Hiroshima Botanical Garden

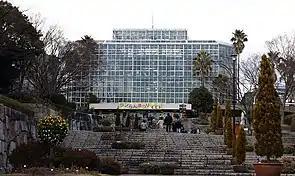

The is located in Saeki-ku, Hiroshima in western Honshū, on the hill facing the Seto Inland Sea. The Garden was opened to the public on 3 November 1976.